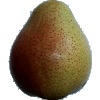
Label: pear_forelle